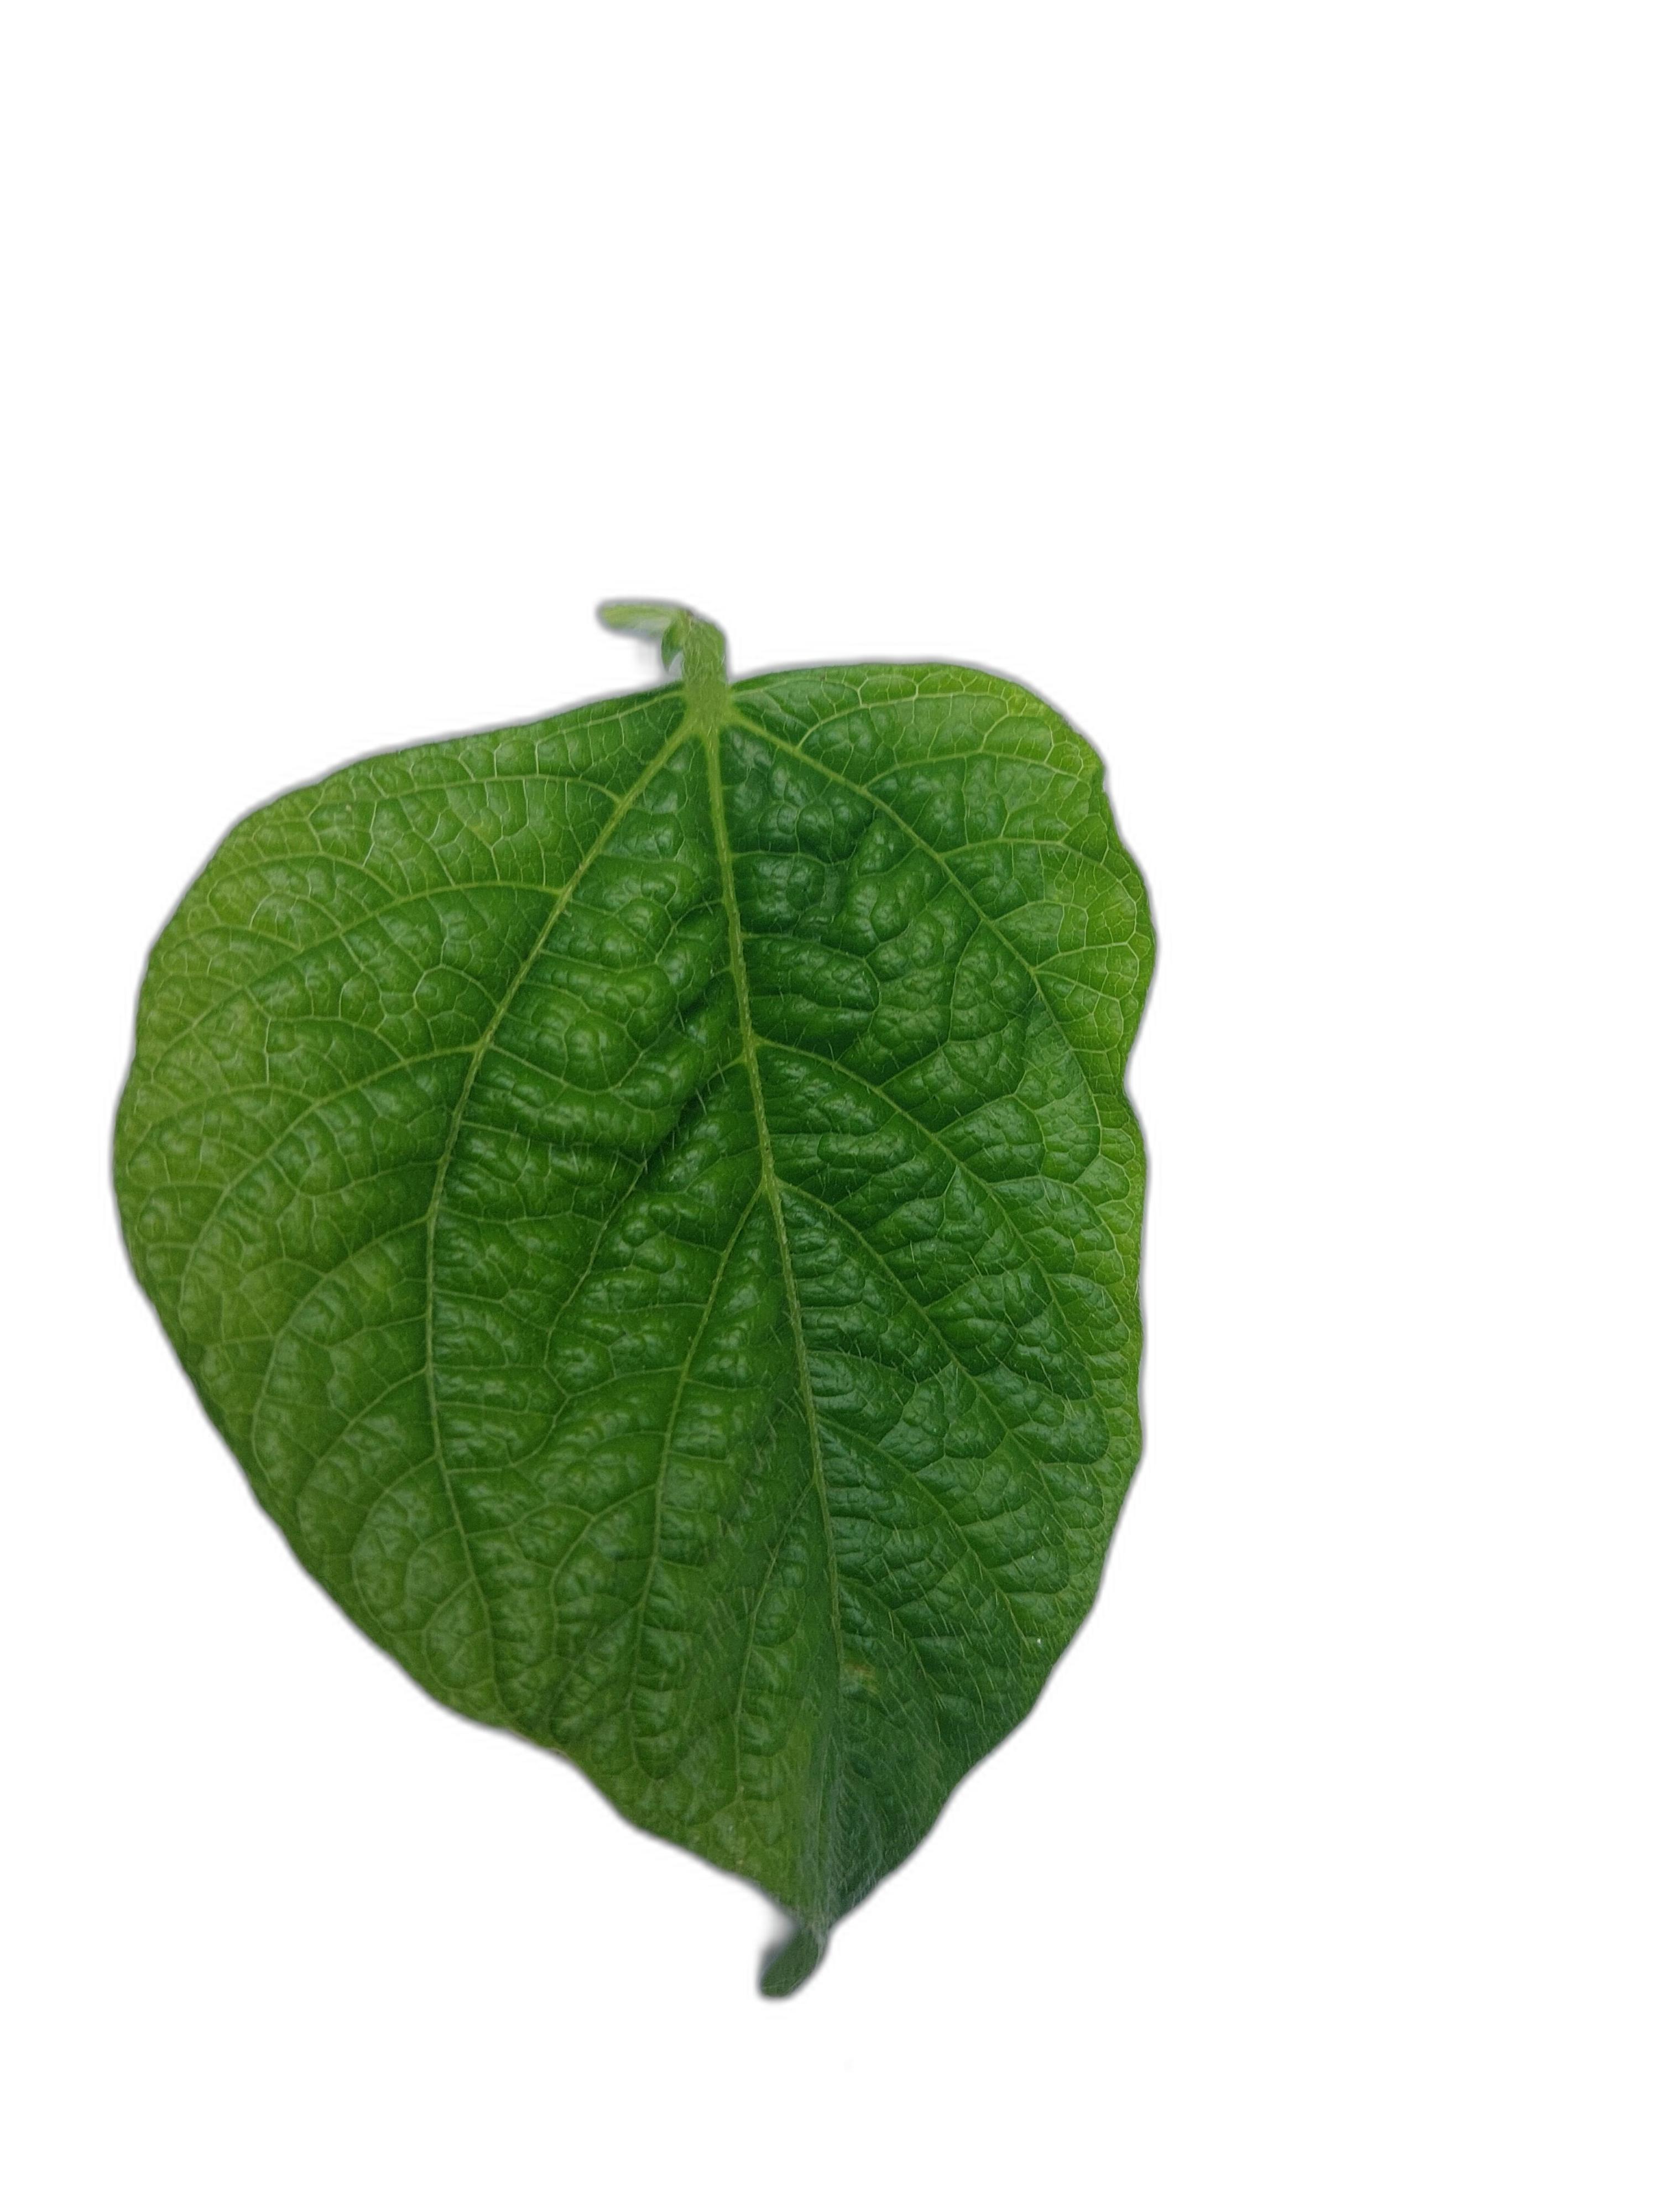
Label: Leaf Crinkle